Sports in Póvoa de Varzim

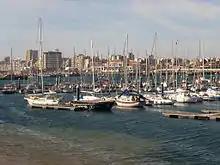
Póvoa Marina is a sheltered stop for boats that are exploring the west Iberian coast.

The "Grande Prémio de São Pedro" (Saint Peter Grand Prix), which occurs in the city's streets during the summer, is part of the national calendar of the Portuguese Athletics Federation. In 2007, the "Grande Prémio da Marginal" (Shoreline Grand Prix), an annual event between Póvoa de Varzim and Vila do Conde, aiming for the funding of the National Association of Paramiloidosis, was established in a bid to increase ties between both cities, as these share a common urban area. The Cego do Maio Half Marathon aims at the promotion of the city and the sport activity among the population. In cycling it hosts the "Clássica da Primavera" (Spring Classic) in April. The "X BTT Cross Country Monte da Cividade" and the newly created "Grande Maratona Cidade da Póvoa de Varzim" are the mountain biking activities occurring in the municipality.